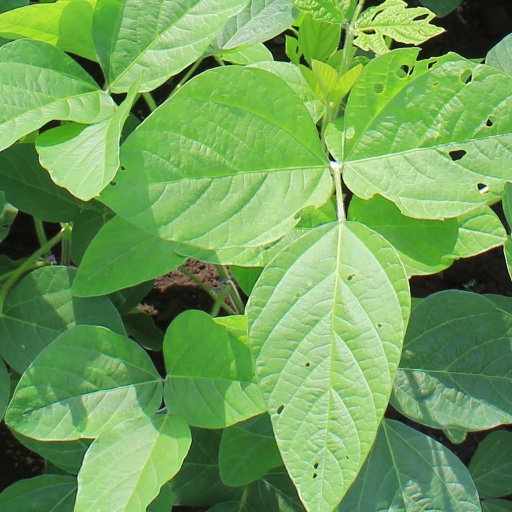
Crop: soybean